Describe the emotion expressed in this image:  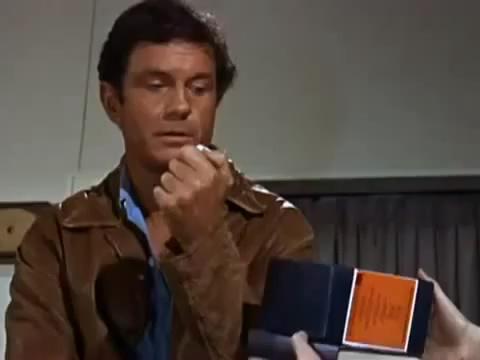
This person displays Suffering, valence and arousal with low intensity.